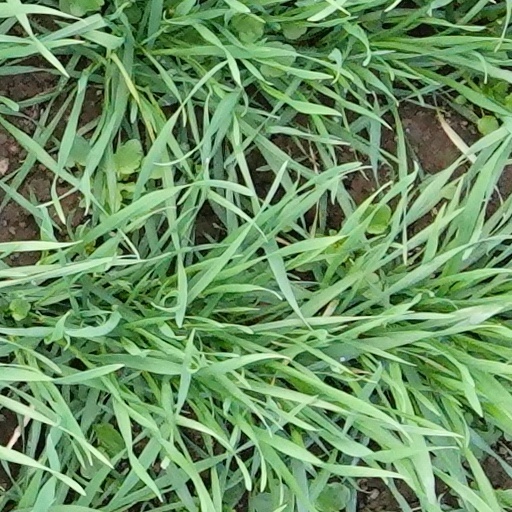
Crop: wheat